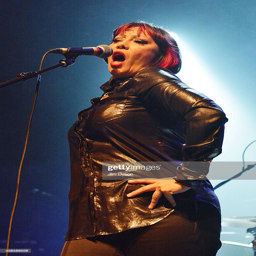
saffron of person performs live on stage